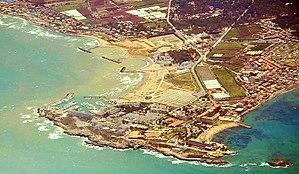
Vue aérienne de Sidi Fredj, le 26 juin 2013
Sidi-Fredj, anciennement Sidi-Ferruch, et aussi Sidi-Ferrudj, Sidi-Ferej, est une presqu'île située à 30 kilomètres à l'ouest de la capitale algérienne, Alger. Elle fait partie de la commune de Staoueli.